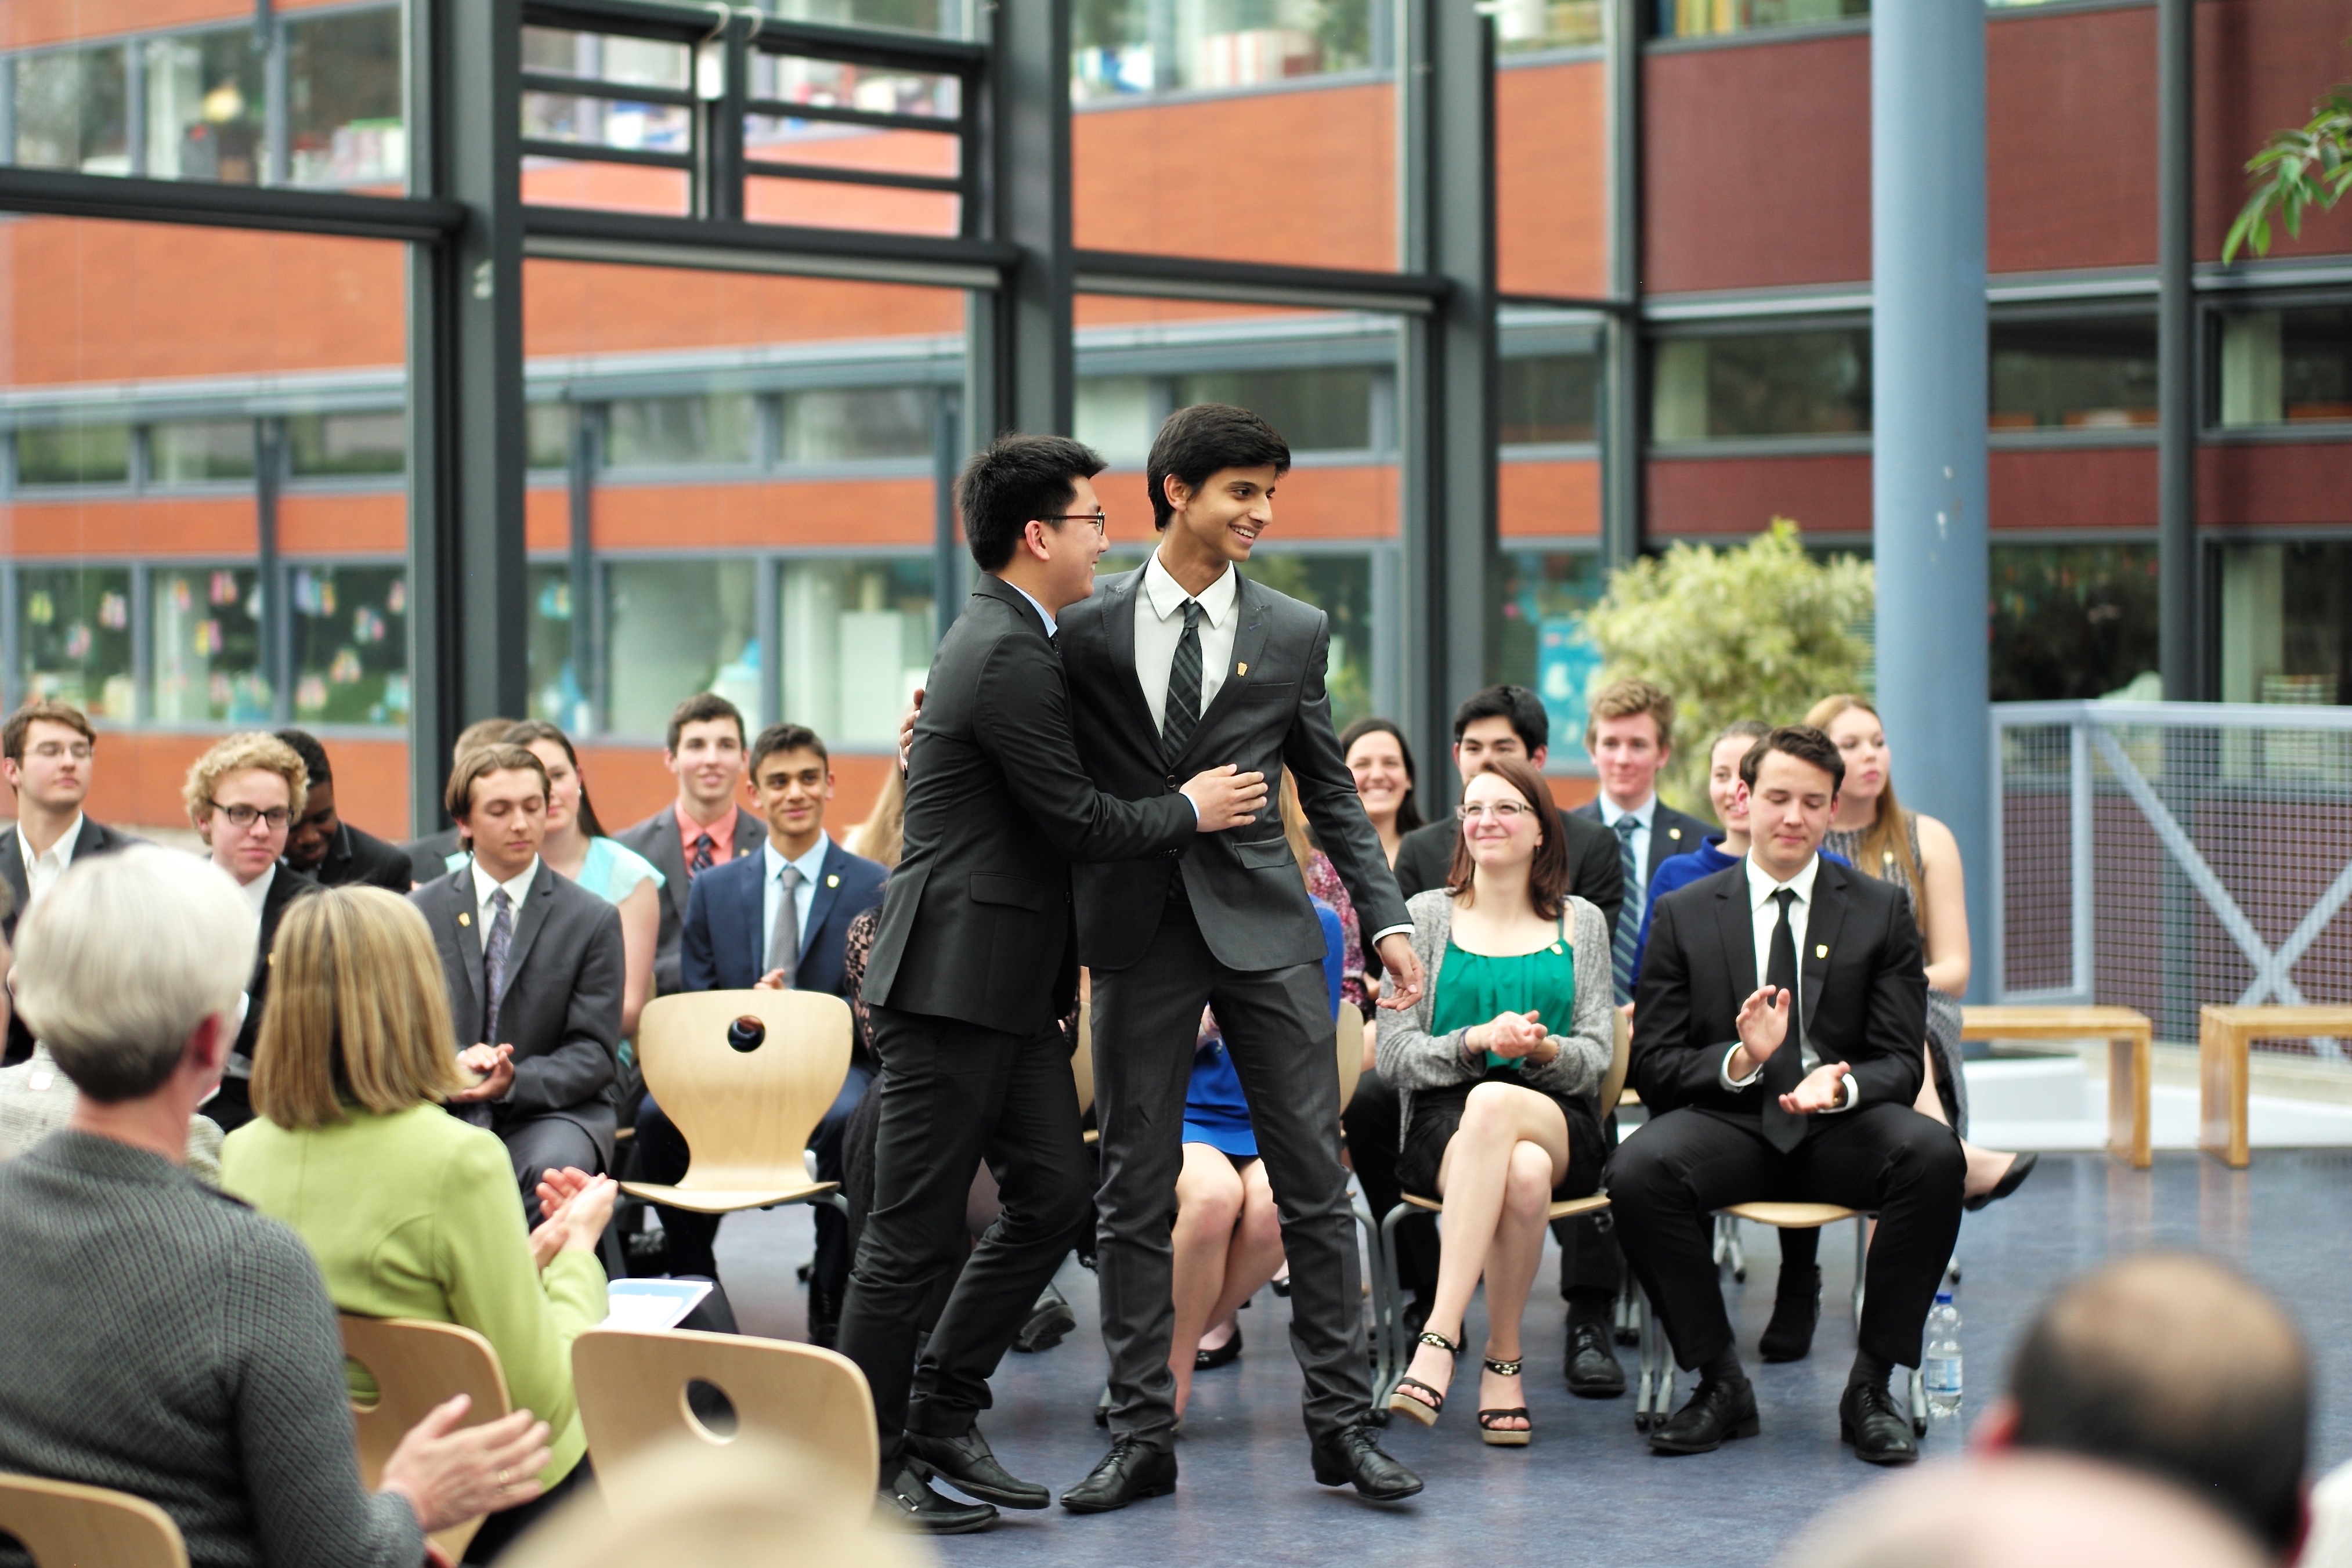
crowd, audience, professional, ash, 2015, national, holland, hague, netherlands, m, american, society, honor, school, event, leica, 240, nhs, induction